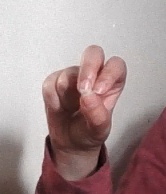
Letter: gaaf